List of Manchester United F.C. records and statistics

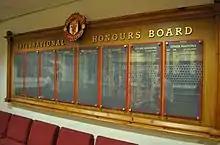
A wooden board headed with the Manchester United crest and the words "International Honours Board", with names in gold writing on eight slate panels, protected by perspex panels.

The following players have won the FIFA World Cup while playing for Manchester United: